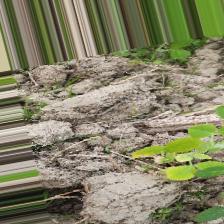
Label: Normal